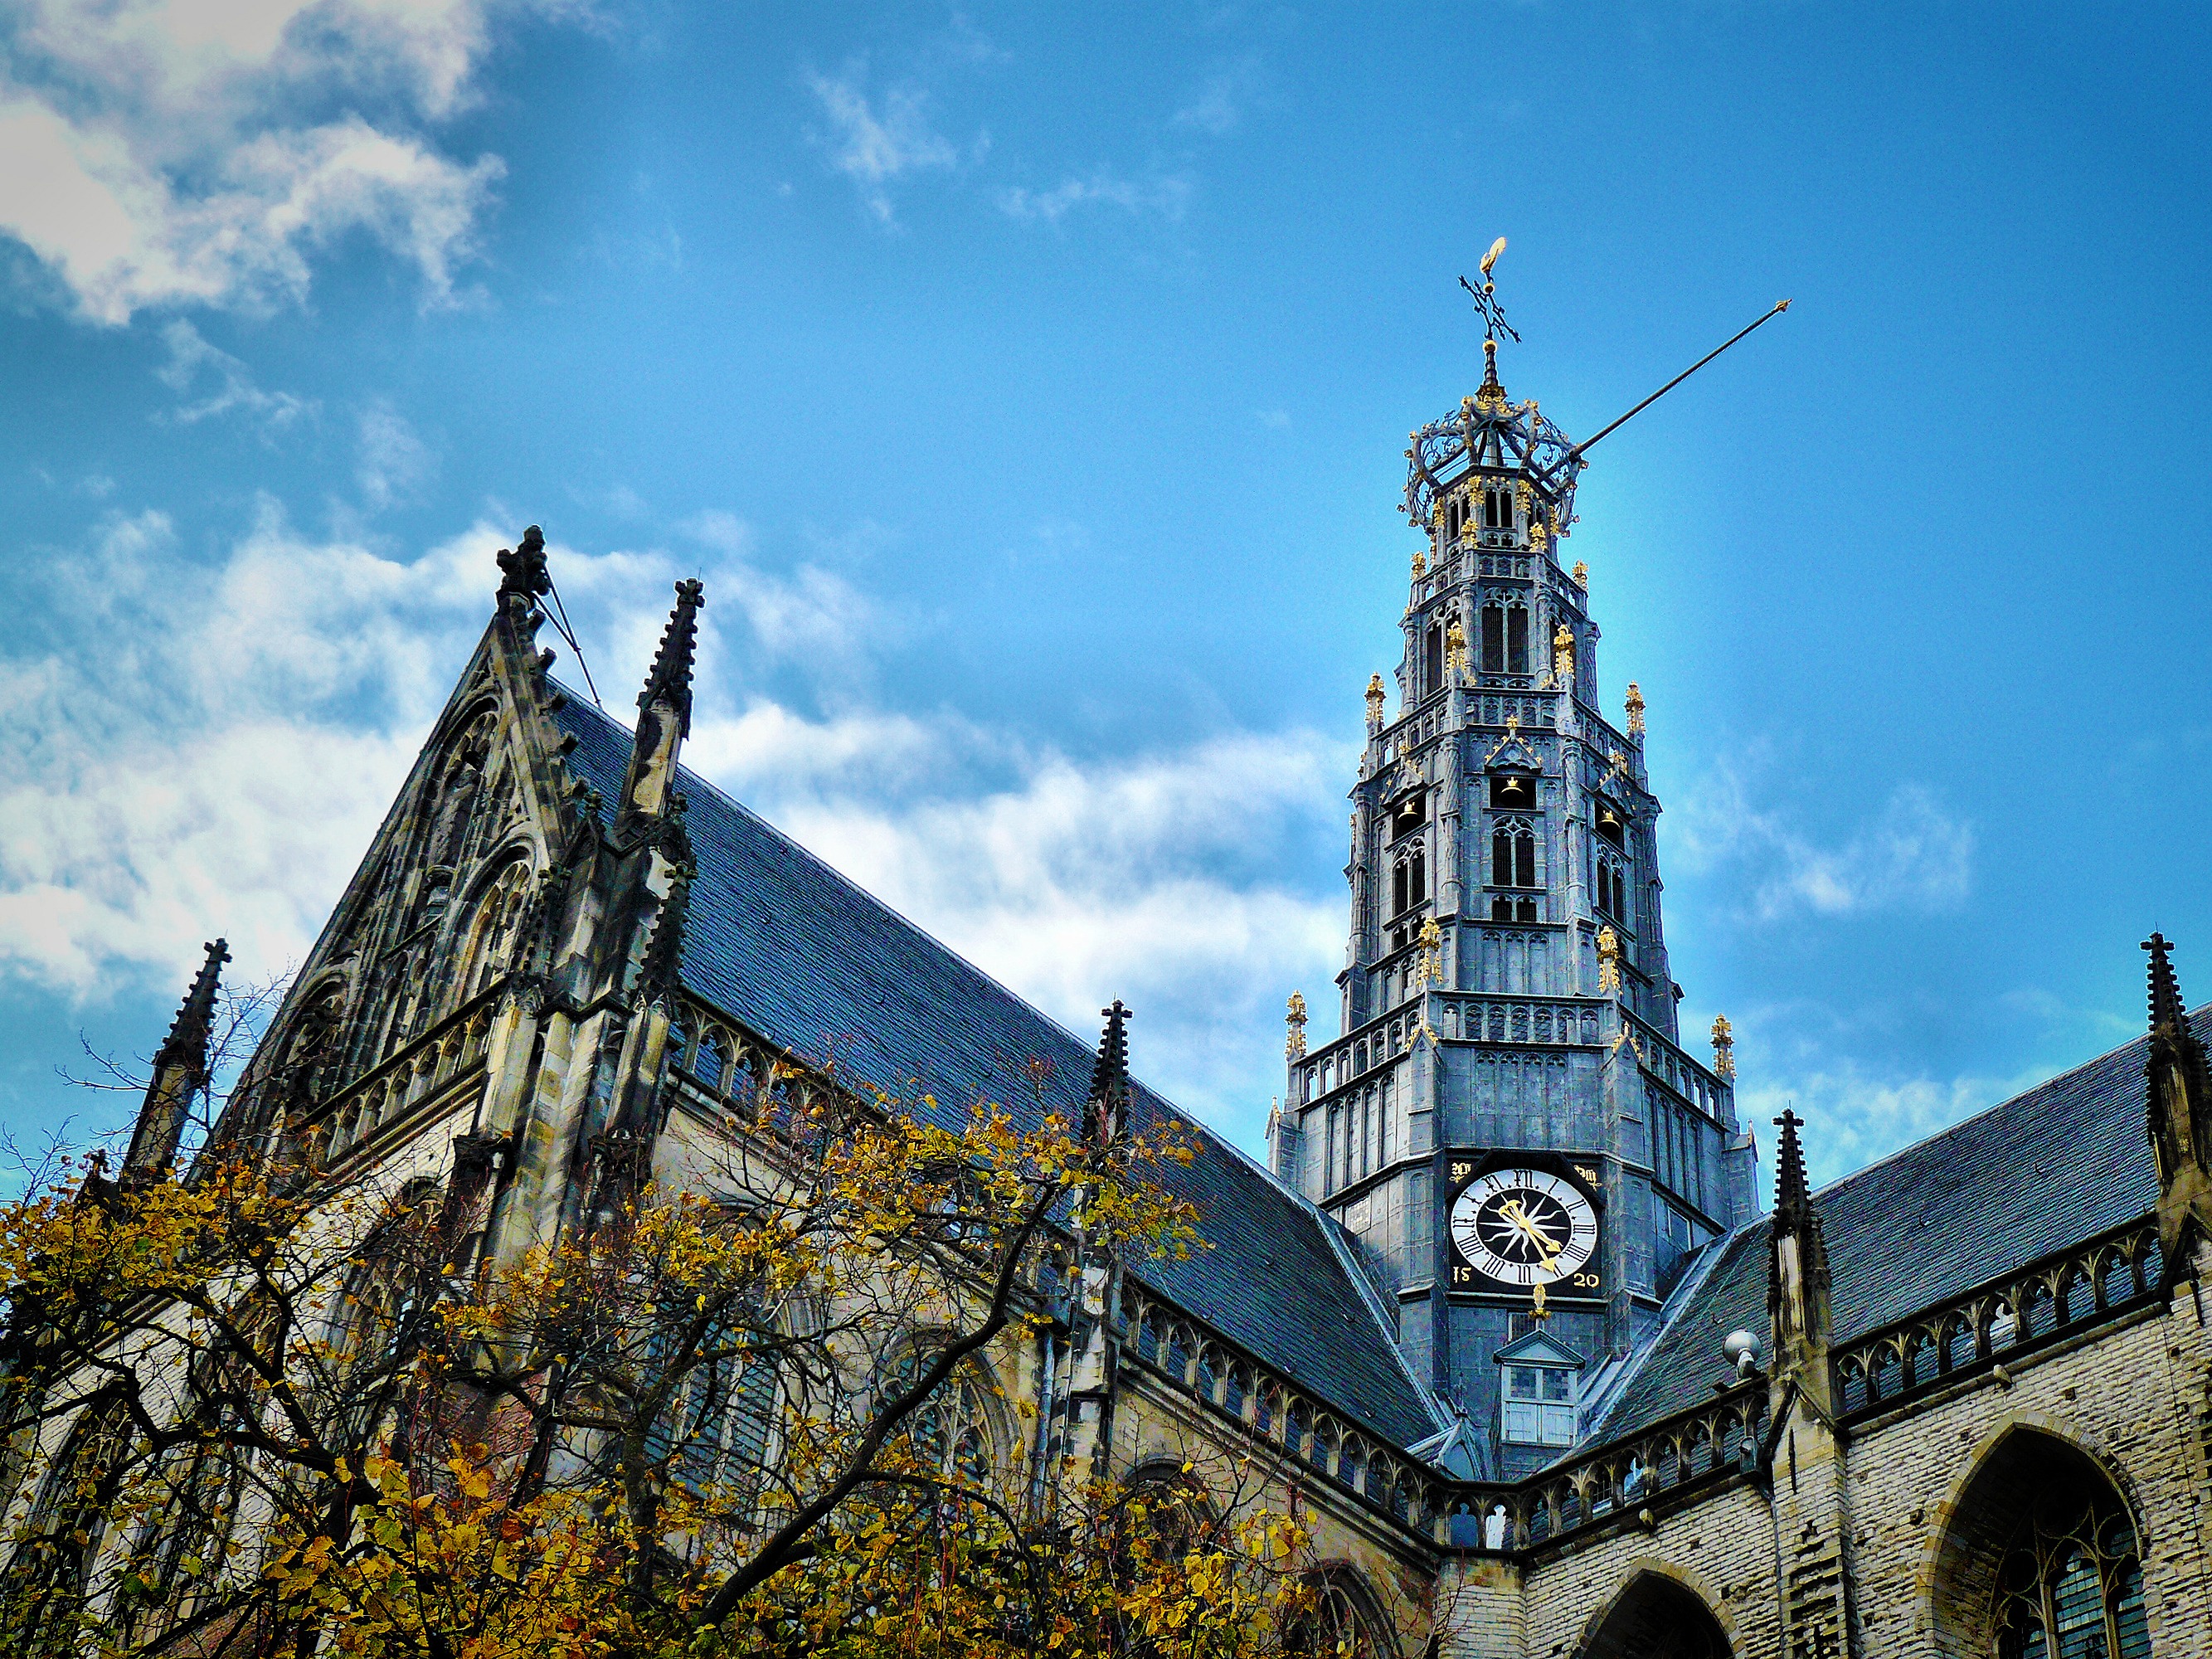
architecture, sky, building, old, cityscape, tower, religion, landmark, church, cathedral, chapel, tourism, gothic, place of worship, netherlands, clouds, buildings, spire, faith, steeple, monastery, beautiful, gothic architecture, haarlem